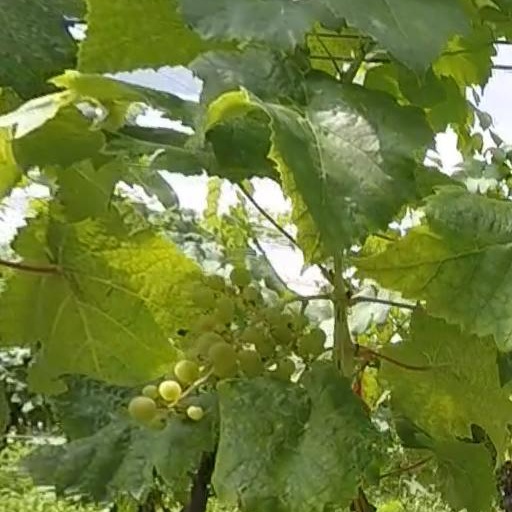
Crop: grape